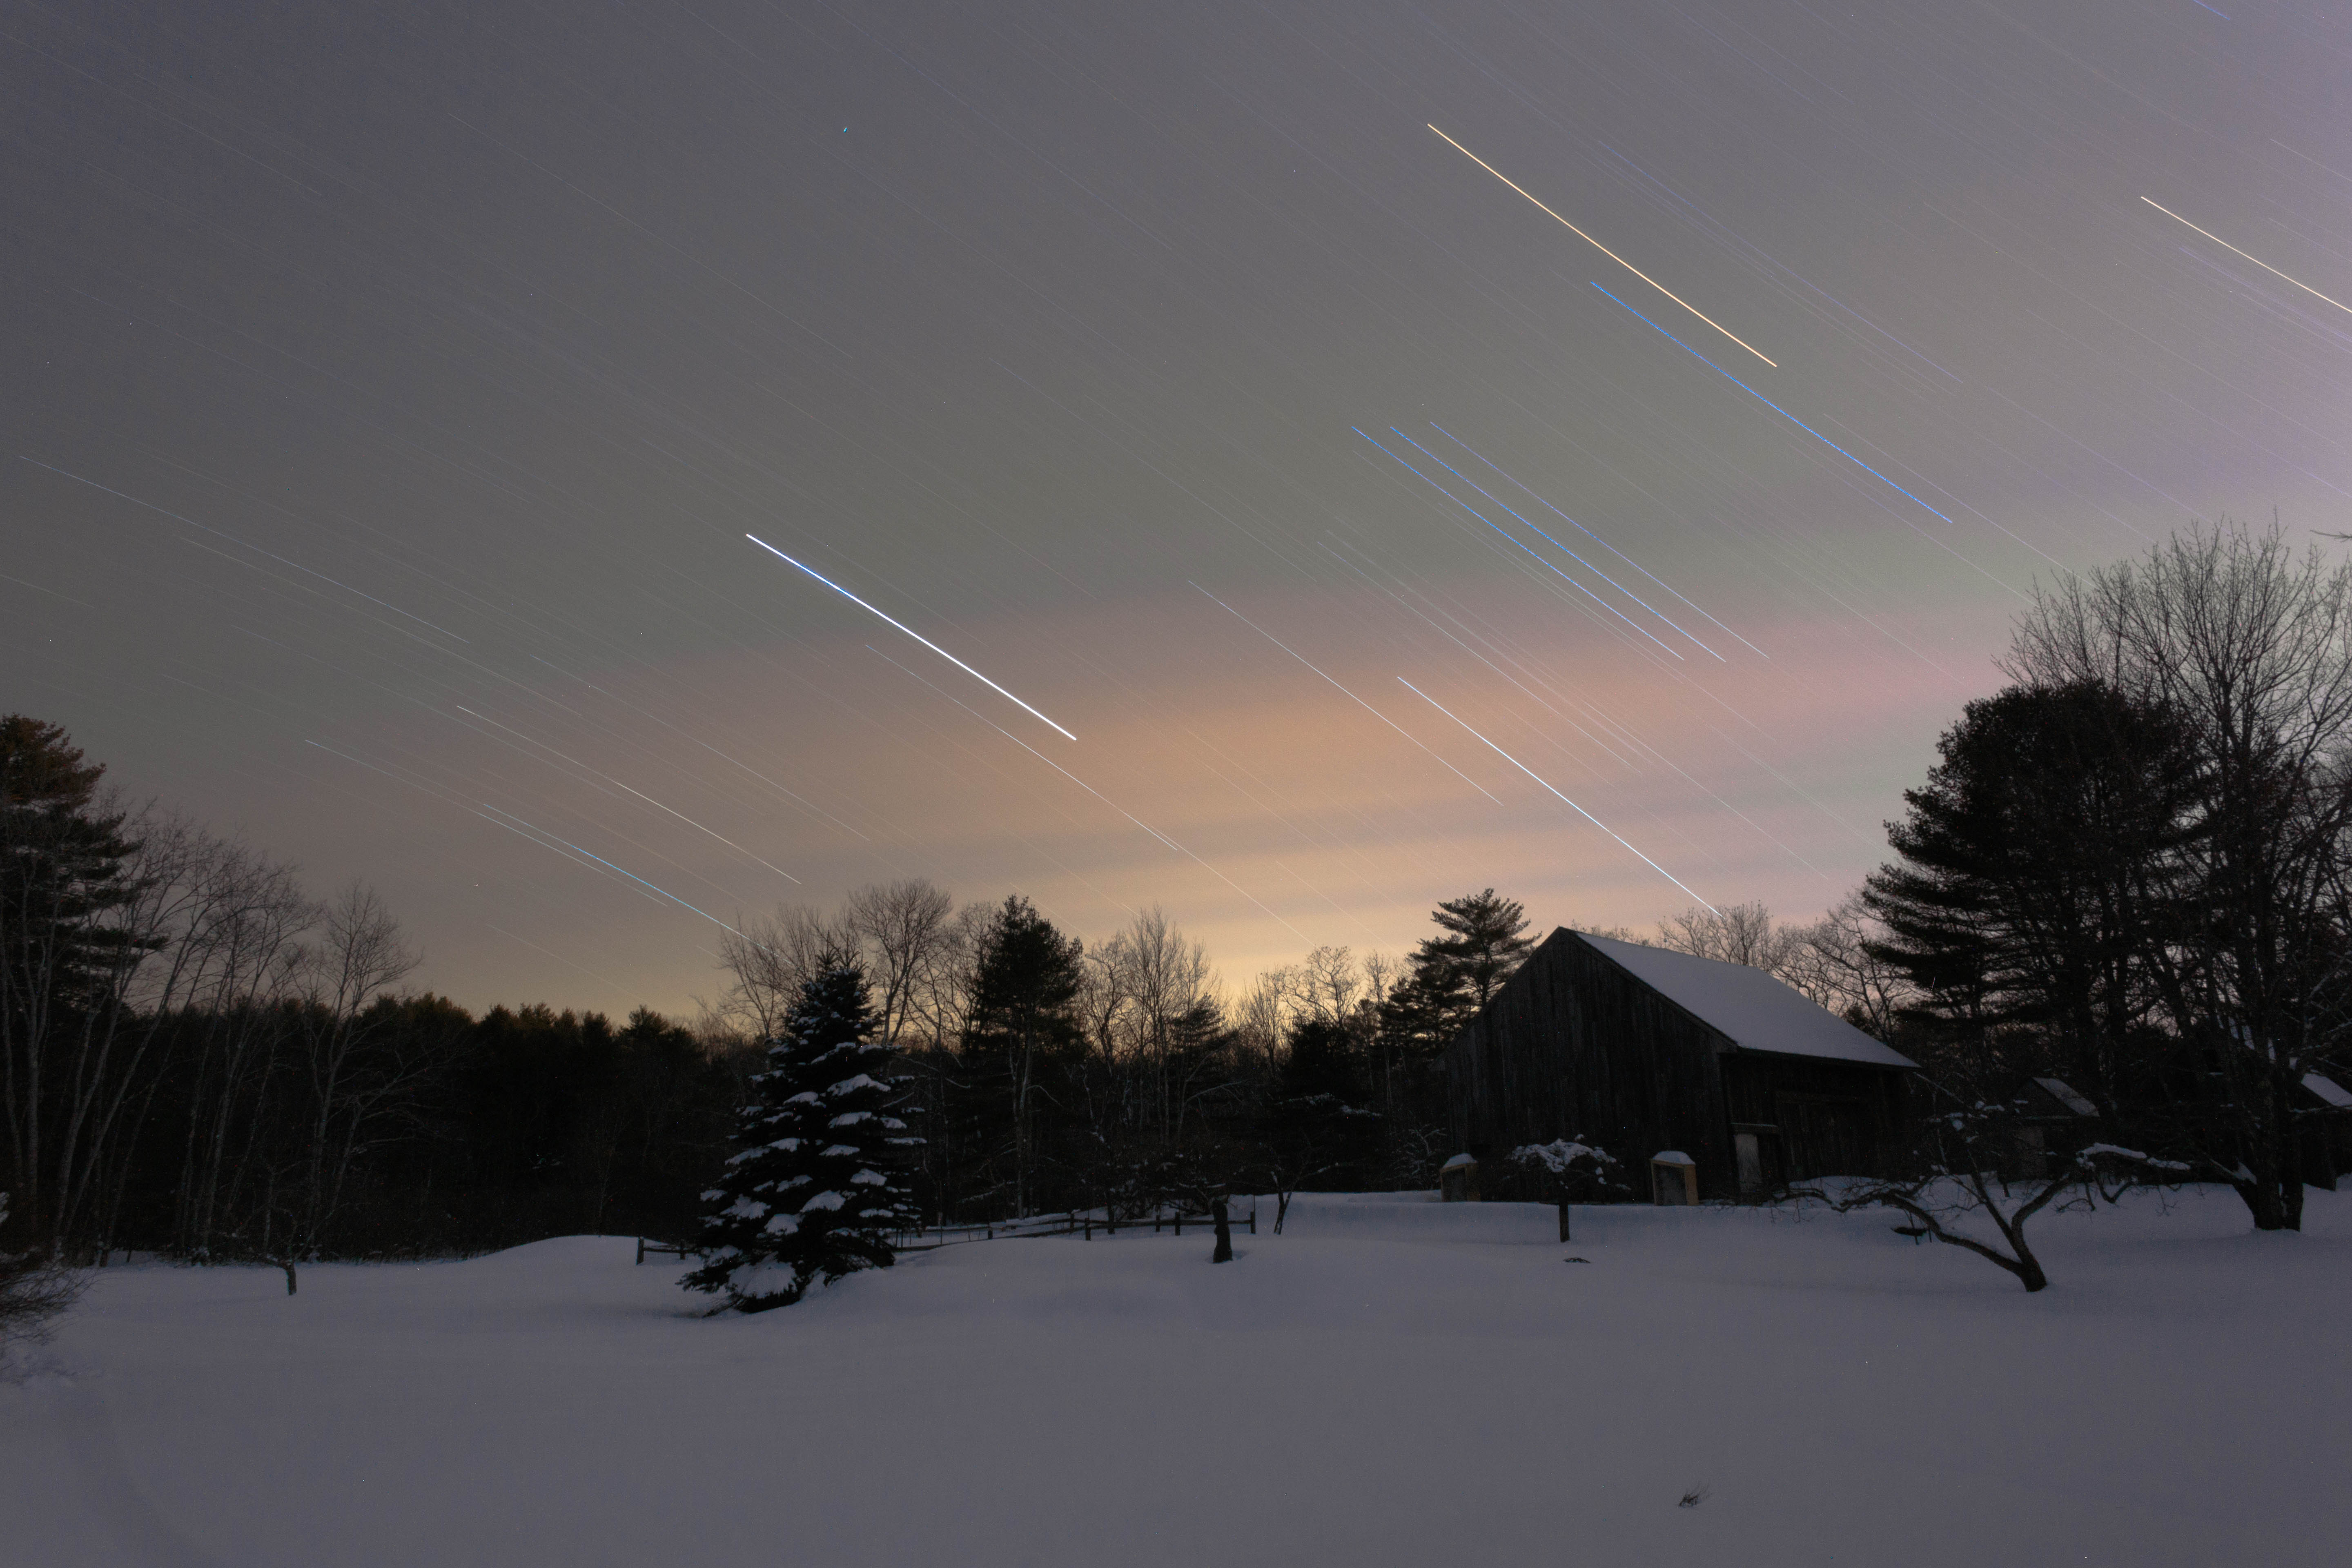
snow, winter, night, morning, barn, dawn, atmosphere, dusk, weather, season, light trail, freezing